Carolina Miranda (actress)

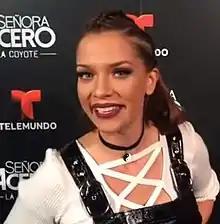

Carolina Miranda Olvera (born June 24, 1989, in Irapuato, Guanajuato, Mexico) is a Mexican television actress. She obtained her first character in the telenovela "Los Rey", then in "Las Bravo." She starred in the series "Señora Acero", after the departure of Blanca Soto.